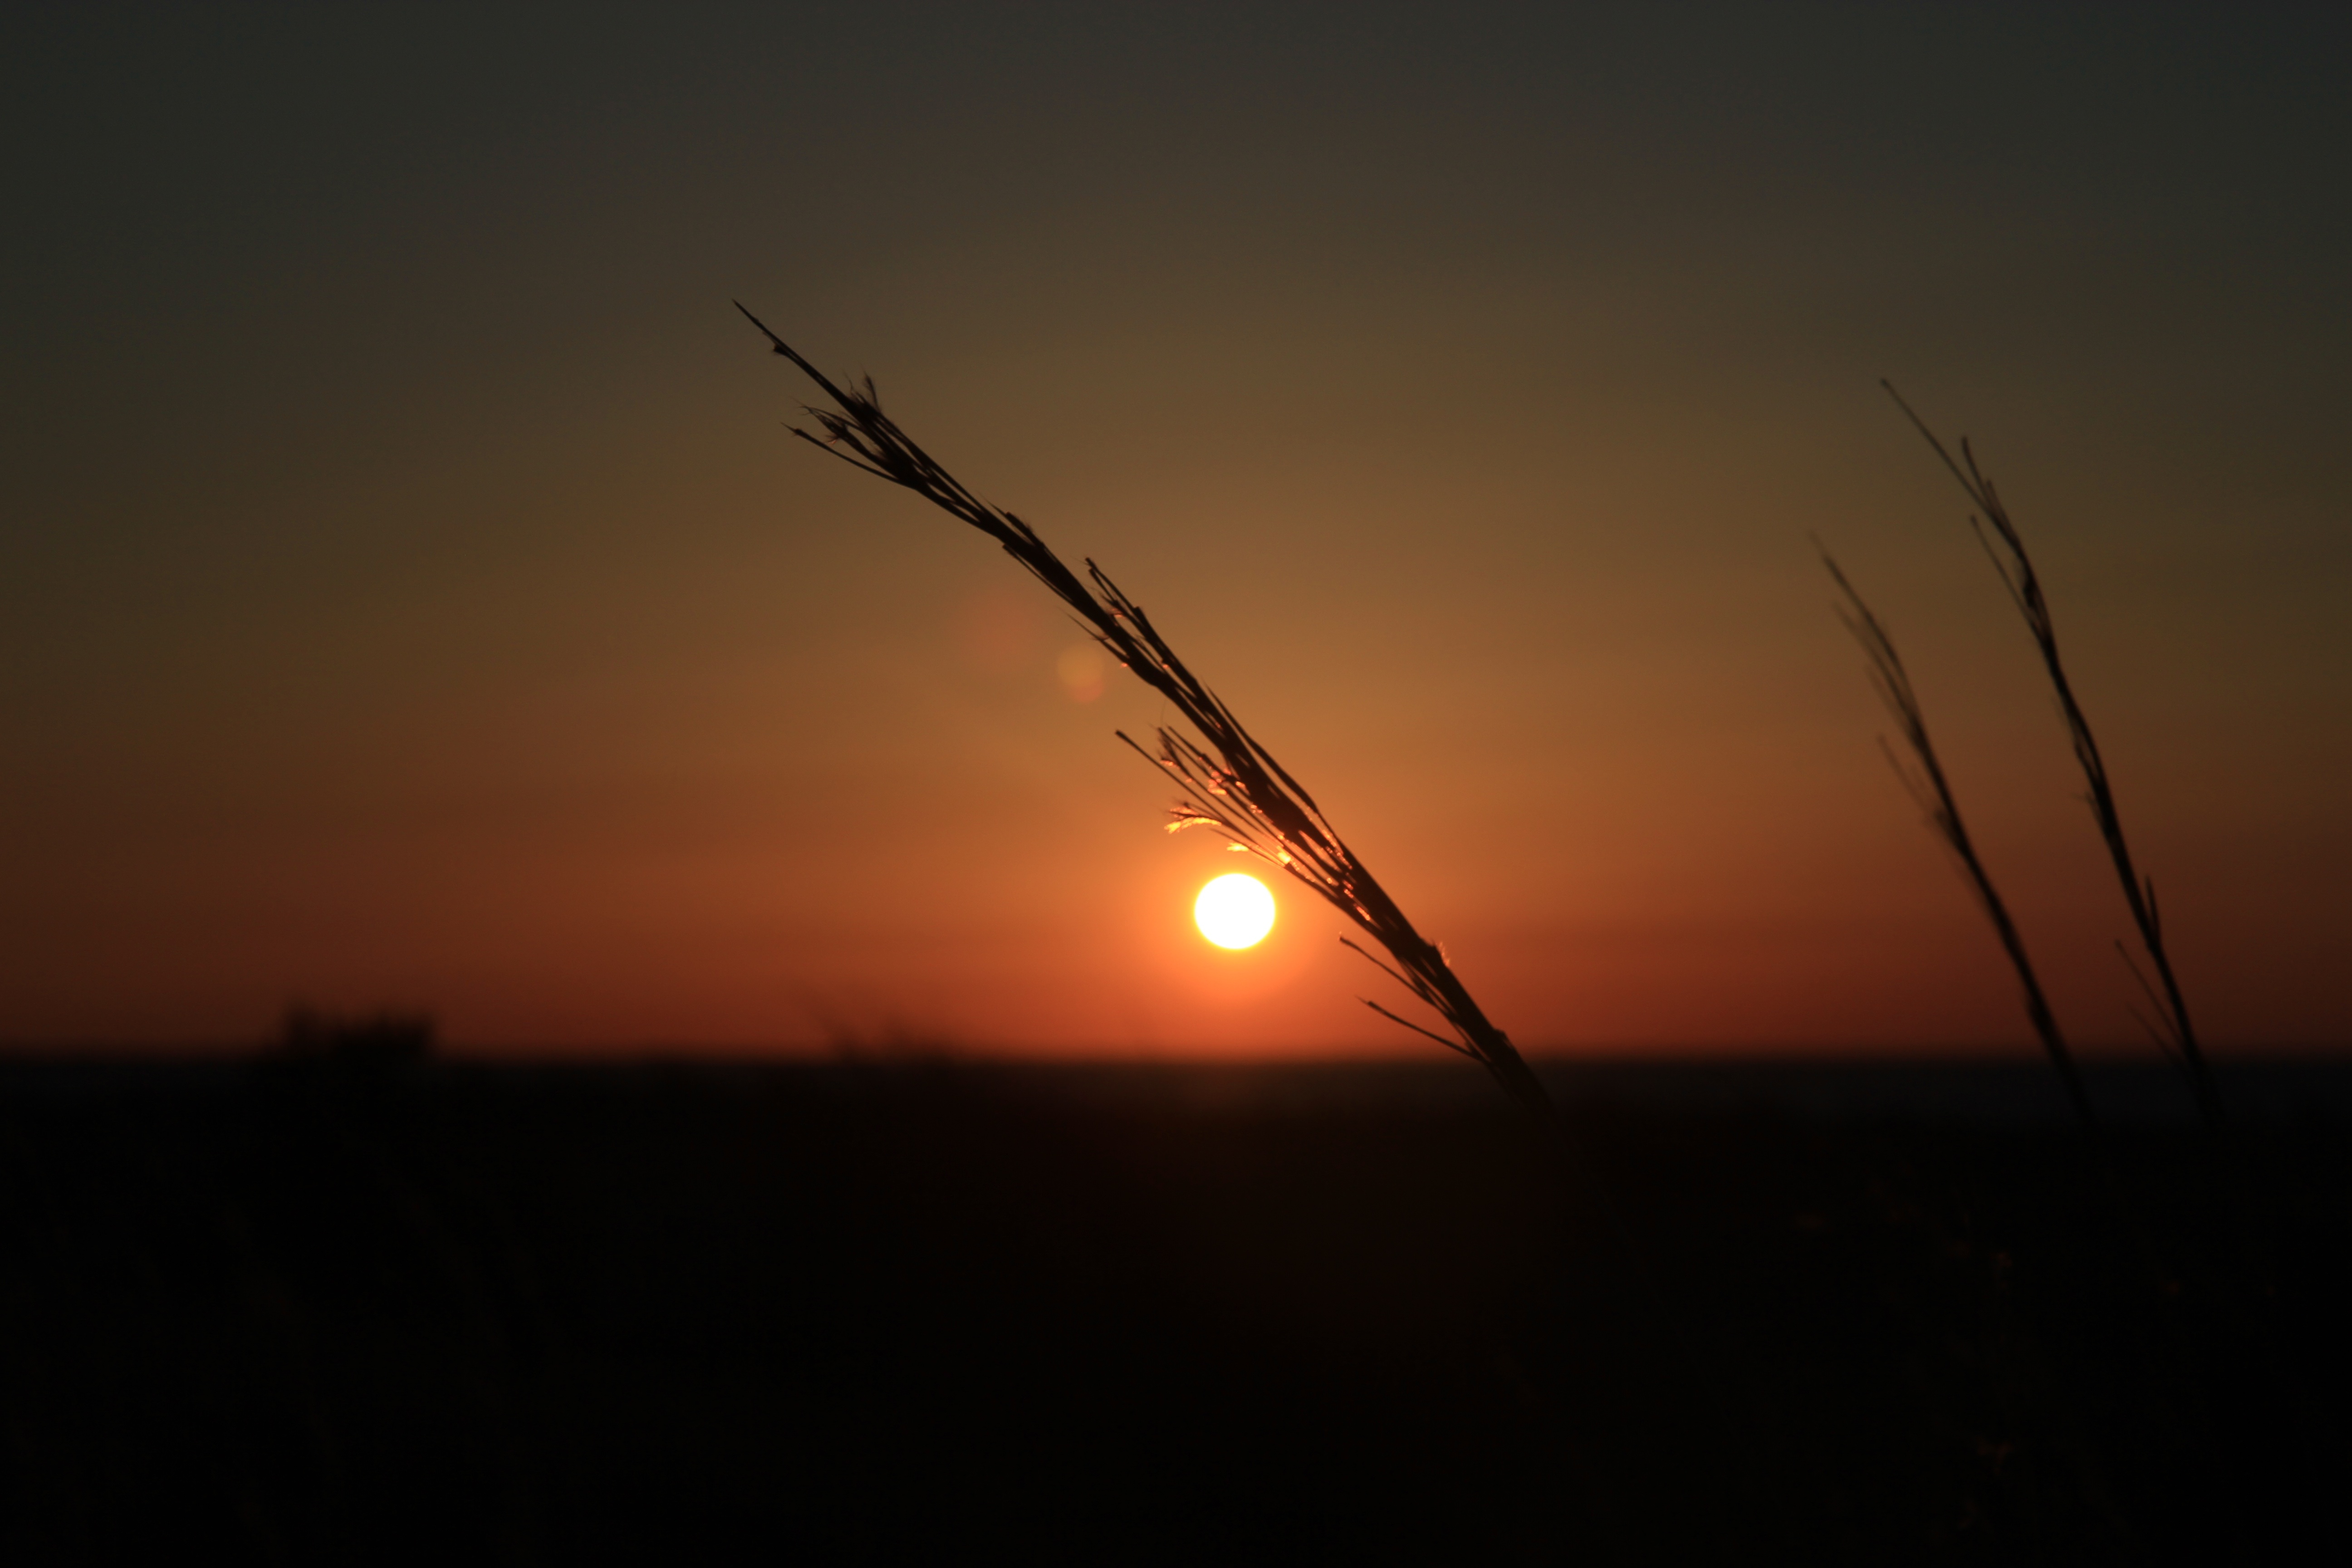
horizon, light, sun, sunrise, sunset, sunlight, morning, dawn, dusk, evening, line, afterglow, astronomical object, atmospheric phenomenon, atmosphere of earth